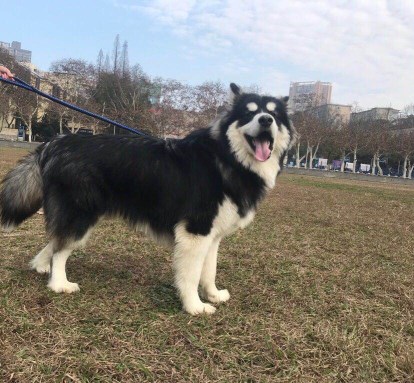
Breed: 1324-n000004-malamute